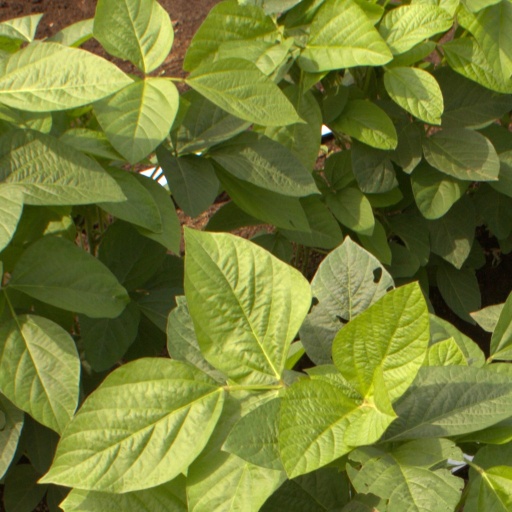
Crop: soybean